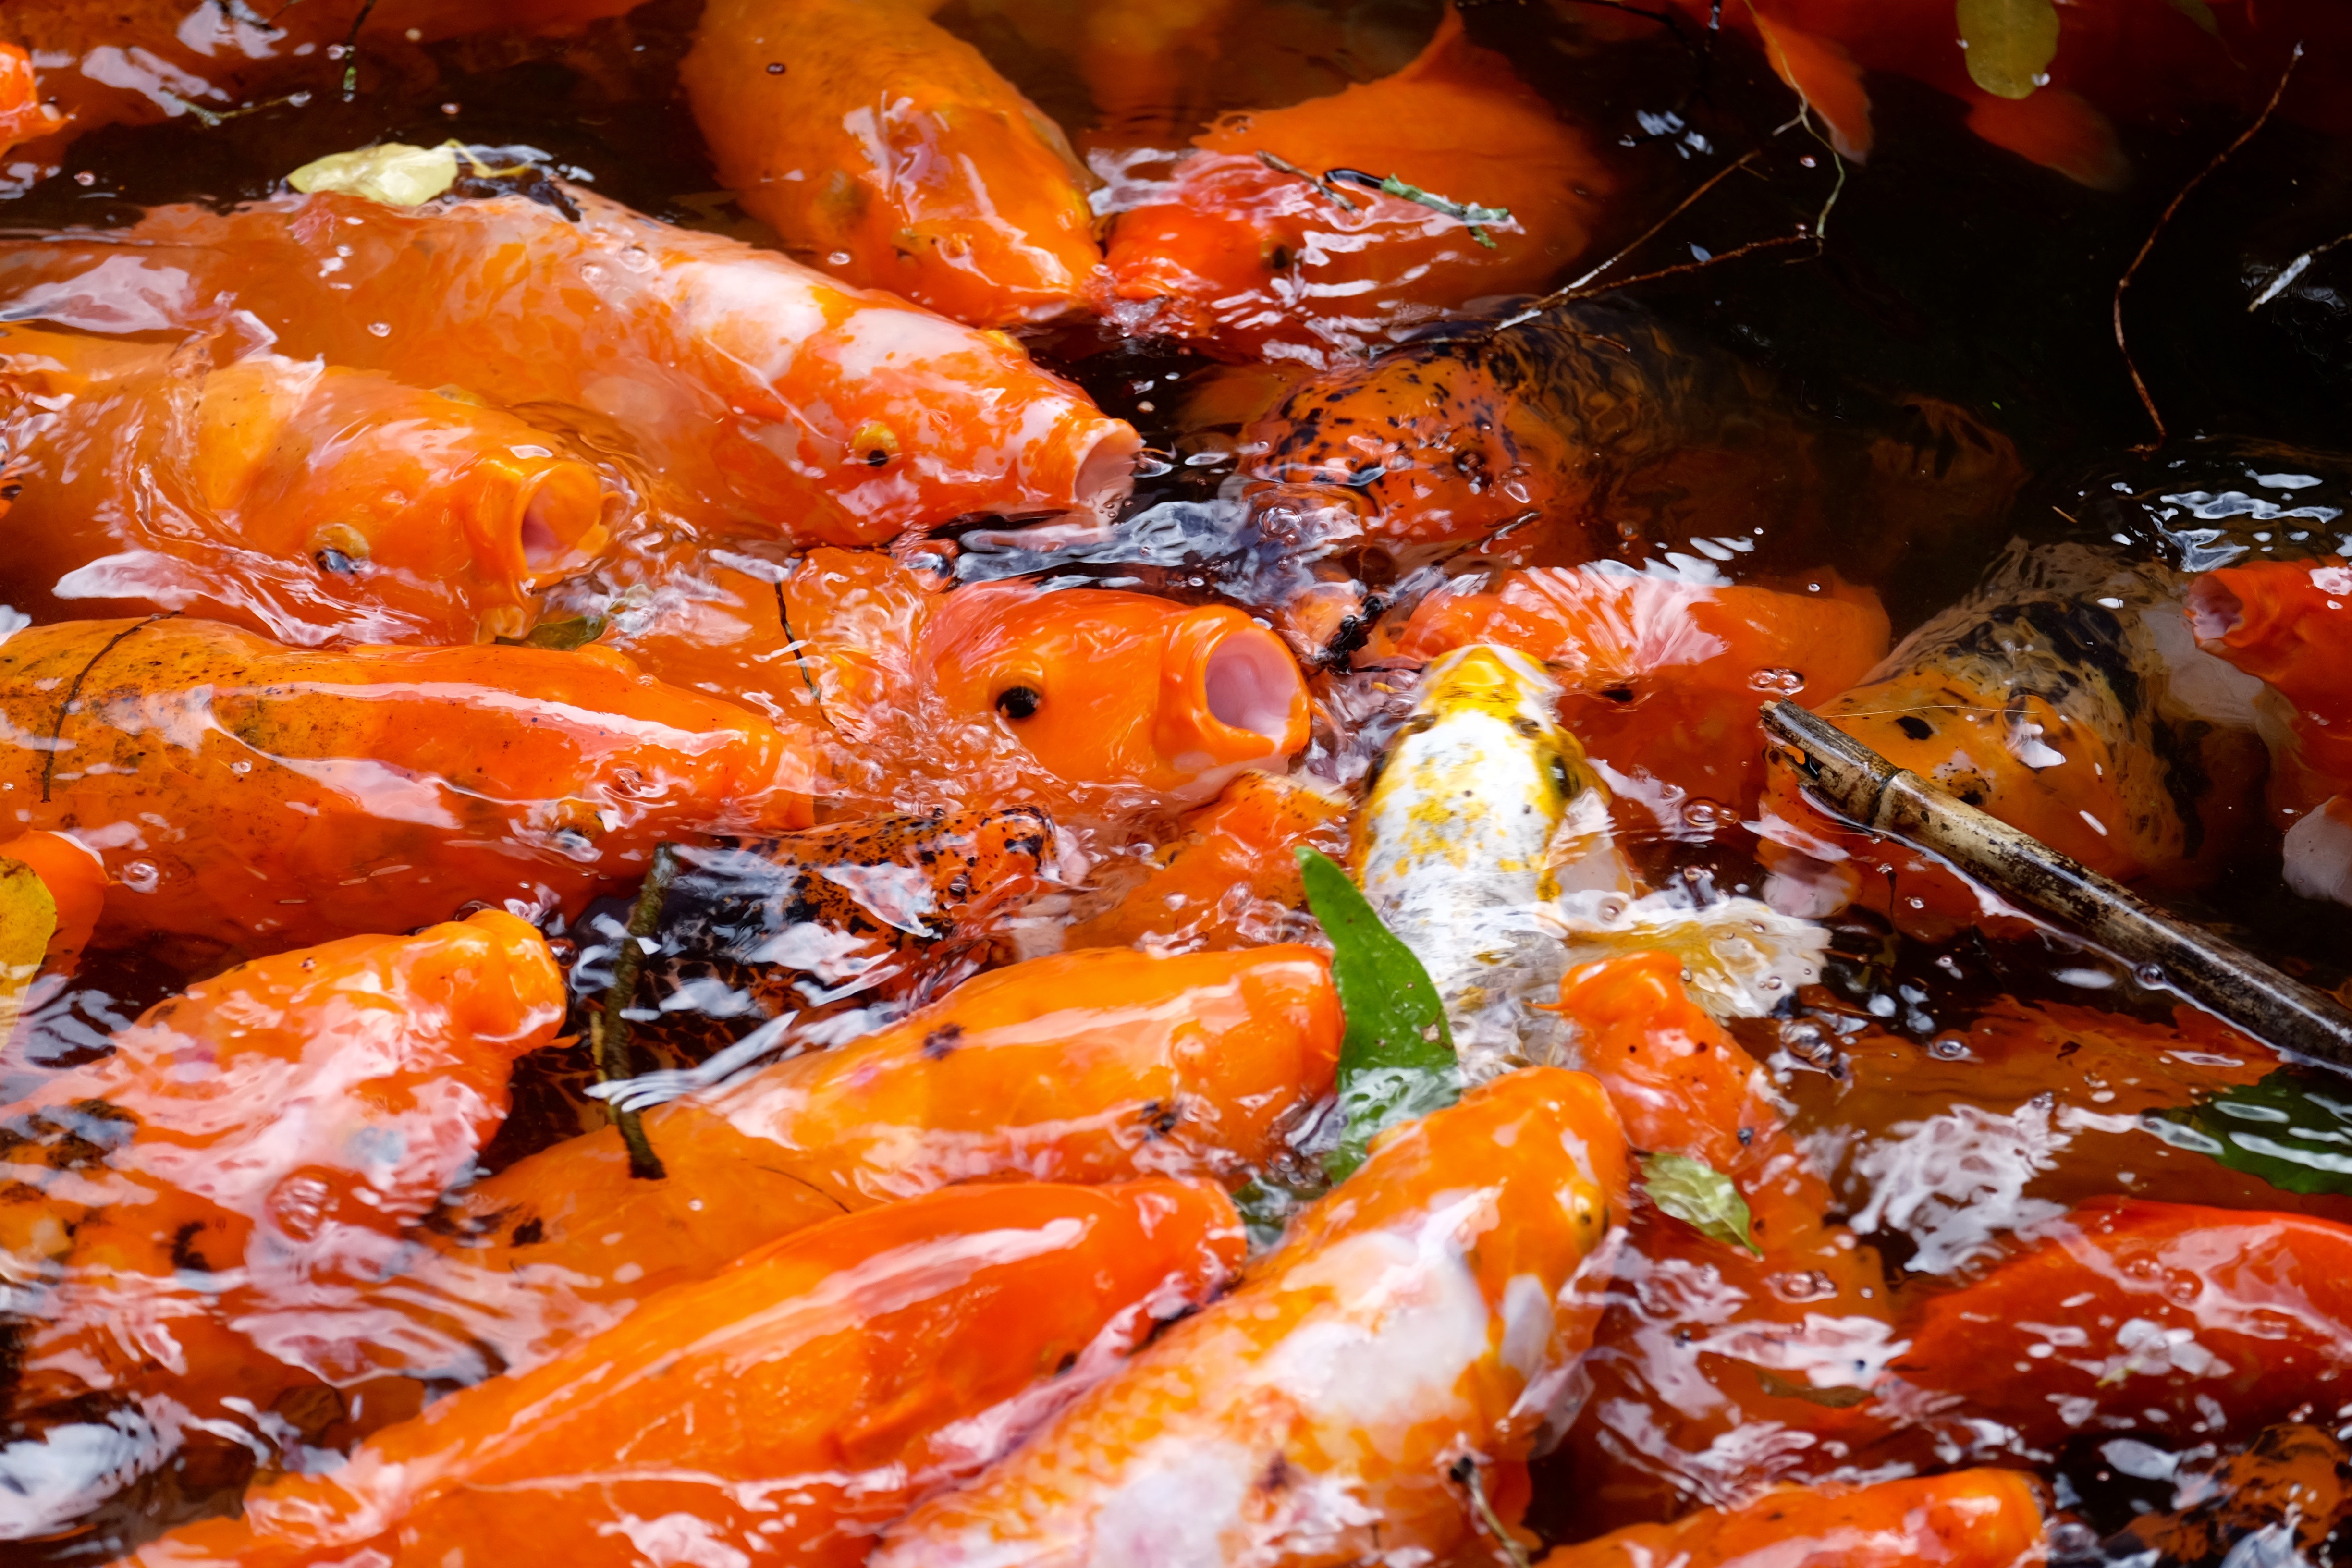
dish, meal, food, produce, vegetable, seafood, fish, cuisine, asian food